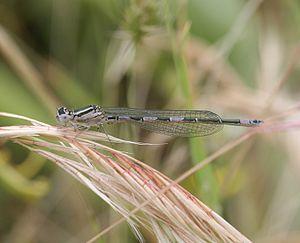
La Beaume ou Baume est une rivière aux eaux vives et limpides du département français de l'Ardèche et de la région Auvergne-Rhône-Alpes. C'est un affluent de l'Ardèche en rive droite, donc un sous-affluent du Rhône.
Coenagrion caerulescens, l'agrion bleuâtre, est une espèce d'insectes odonates zygoptères de la famille des Coenagrionidae.